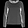
Label: Shirt